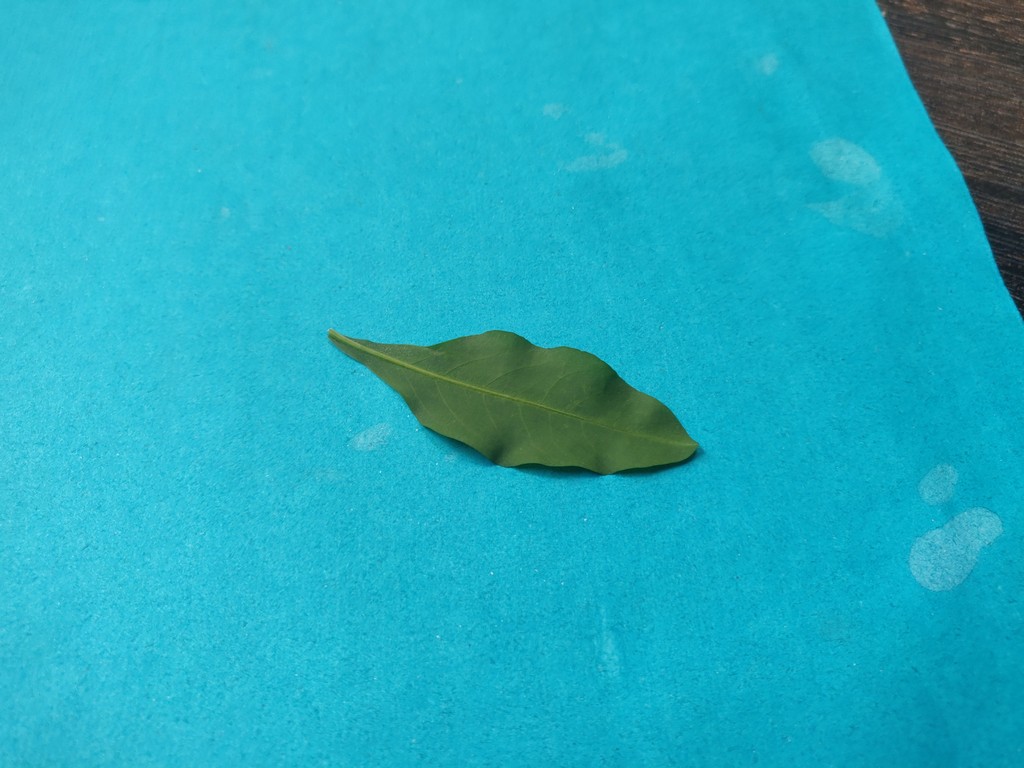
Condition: Healthy
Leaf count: single
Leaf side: back